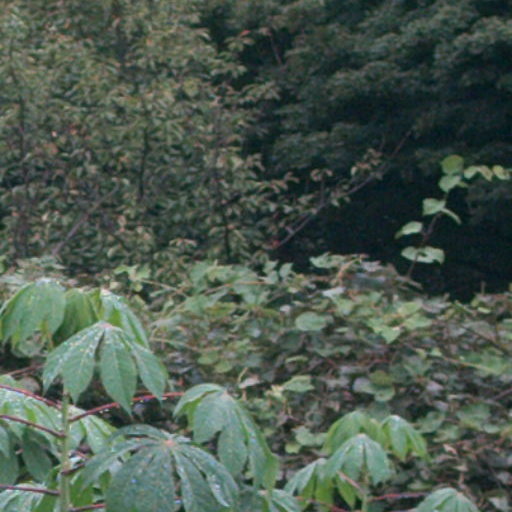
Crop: cassava